Flyjet

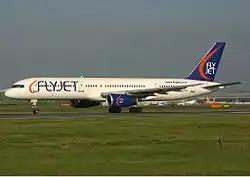
Flyjet Boeing 757-200, Manchester, 2005

Flyjet was a charter airline based at London Luton Airport, United Kingdom. It was a subsidiary of Silverjet, which is licensed for worldwide charter operations. It operated from Manchester Airport and Newcastle Airport to Mediterranean holiday destinations, as well as to the Canary Islands.